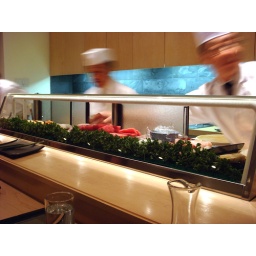
Traumatized by the green chicken